Mother of Tears

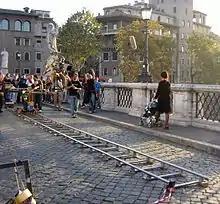
Primary filming in Rome on 25 October 2006. In this scene, a mother throws her baby from a bridge in a fit of aberration brought on by the return of the Third Mother

In mid-October 2006, Gierasch revealed that "The Third Mother" would begin filming later in the month. Primary filming occurred in Rome, although some parts were filmed in Turin and at the Cinecittà studios in Terni.